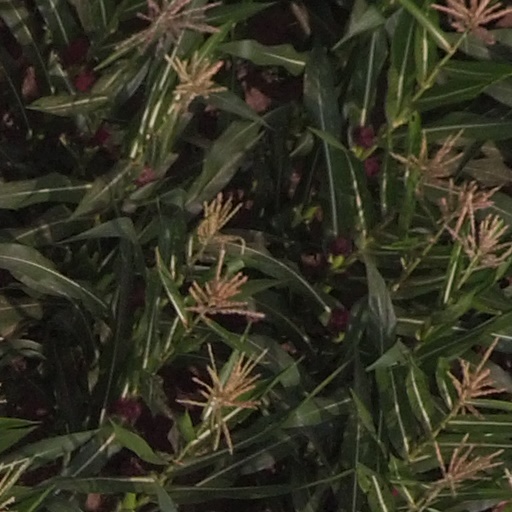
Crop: maize; corn